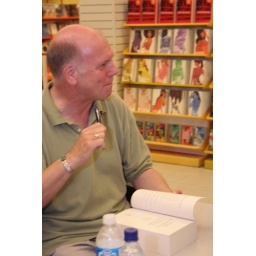
Peter Robinson signs books at The Worlds Biggest Bookstore.Photo by Lisa Myers.June 6, 2008.